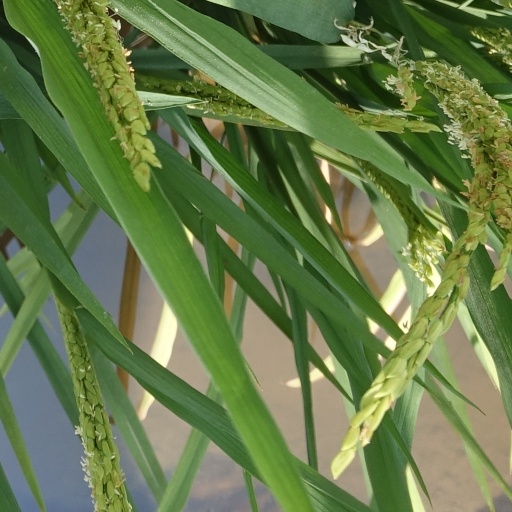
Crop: rice